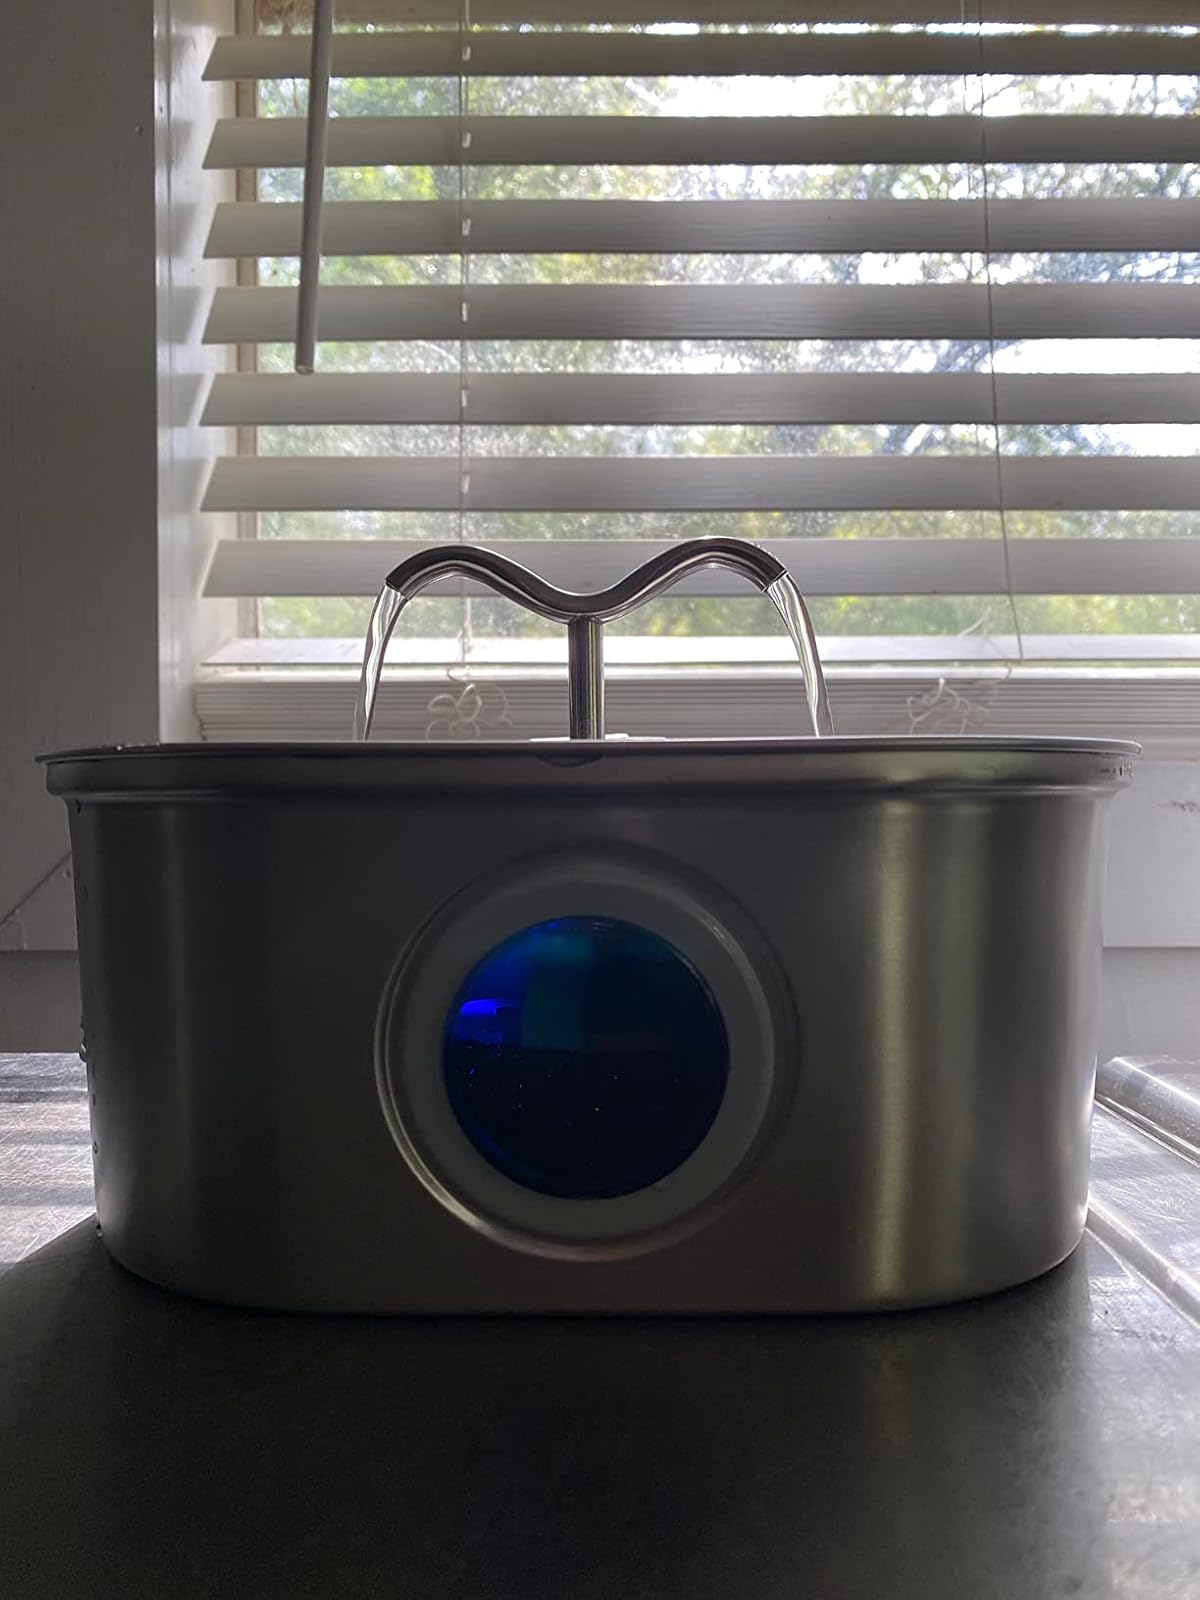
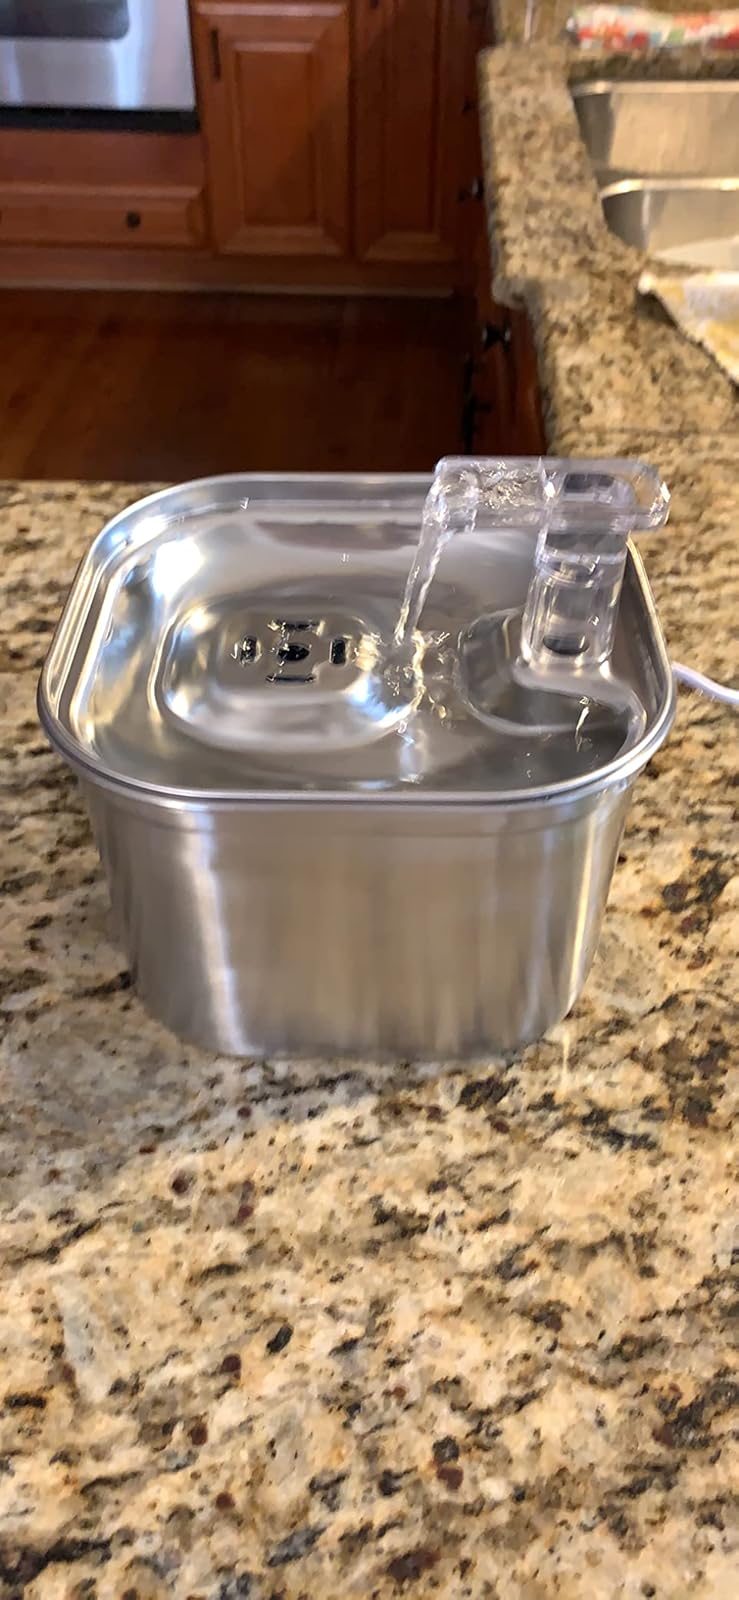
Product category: items_bowl
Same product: no